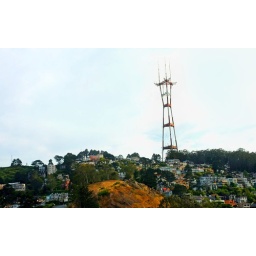
under sutro tower at the top of tank hill - ashbury heights, san francisco, california